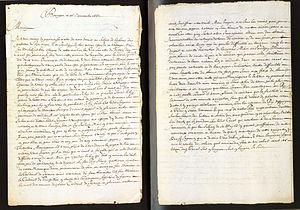
Photo de la lettre de Riquet à Jean-Baptiste Colbert du DU 15 novembre 1662
Le canal du Midi est un canal de navigation français à bief de partage qui relie Toulouse à la mer Méditerranée depuis le xviiᵉ siècle. D'abord nommé « canal royal de Languedoc », les révolutionnaires le rebaptisent en 1789 « canal du Midi ». À partir du xixᵉ siècle, le canal latéral à la Garonne, qui double la Garonne de Bordeaux à Toulouse, prolonge le canal du Midi pour fournir une voie navigable de l'océan Atlantique à la mer Méditerranée : l'ensemble des deux canaux est dénommé « canal des Deux-Mers ».